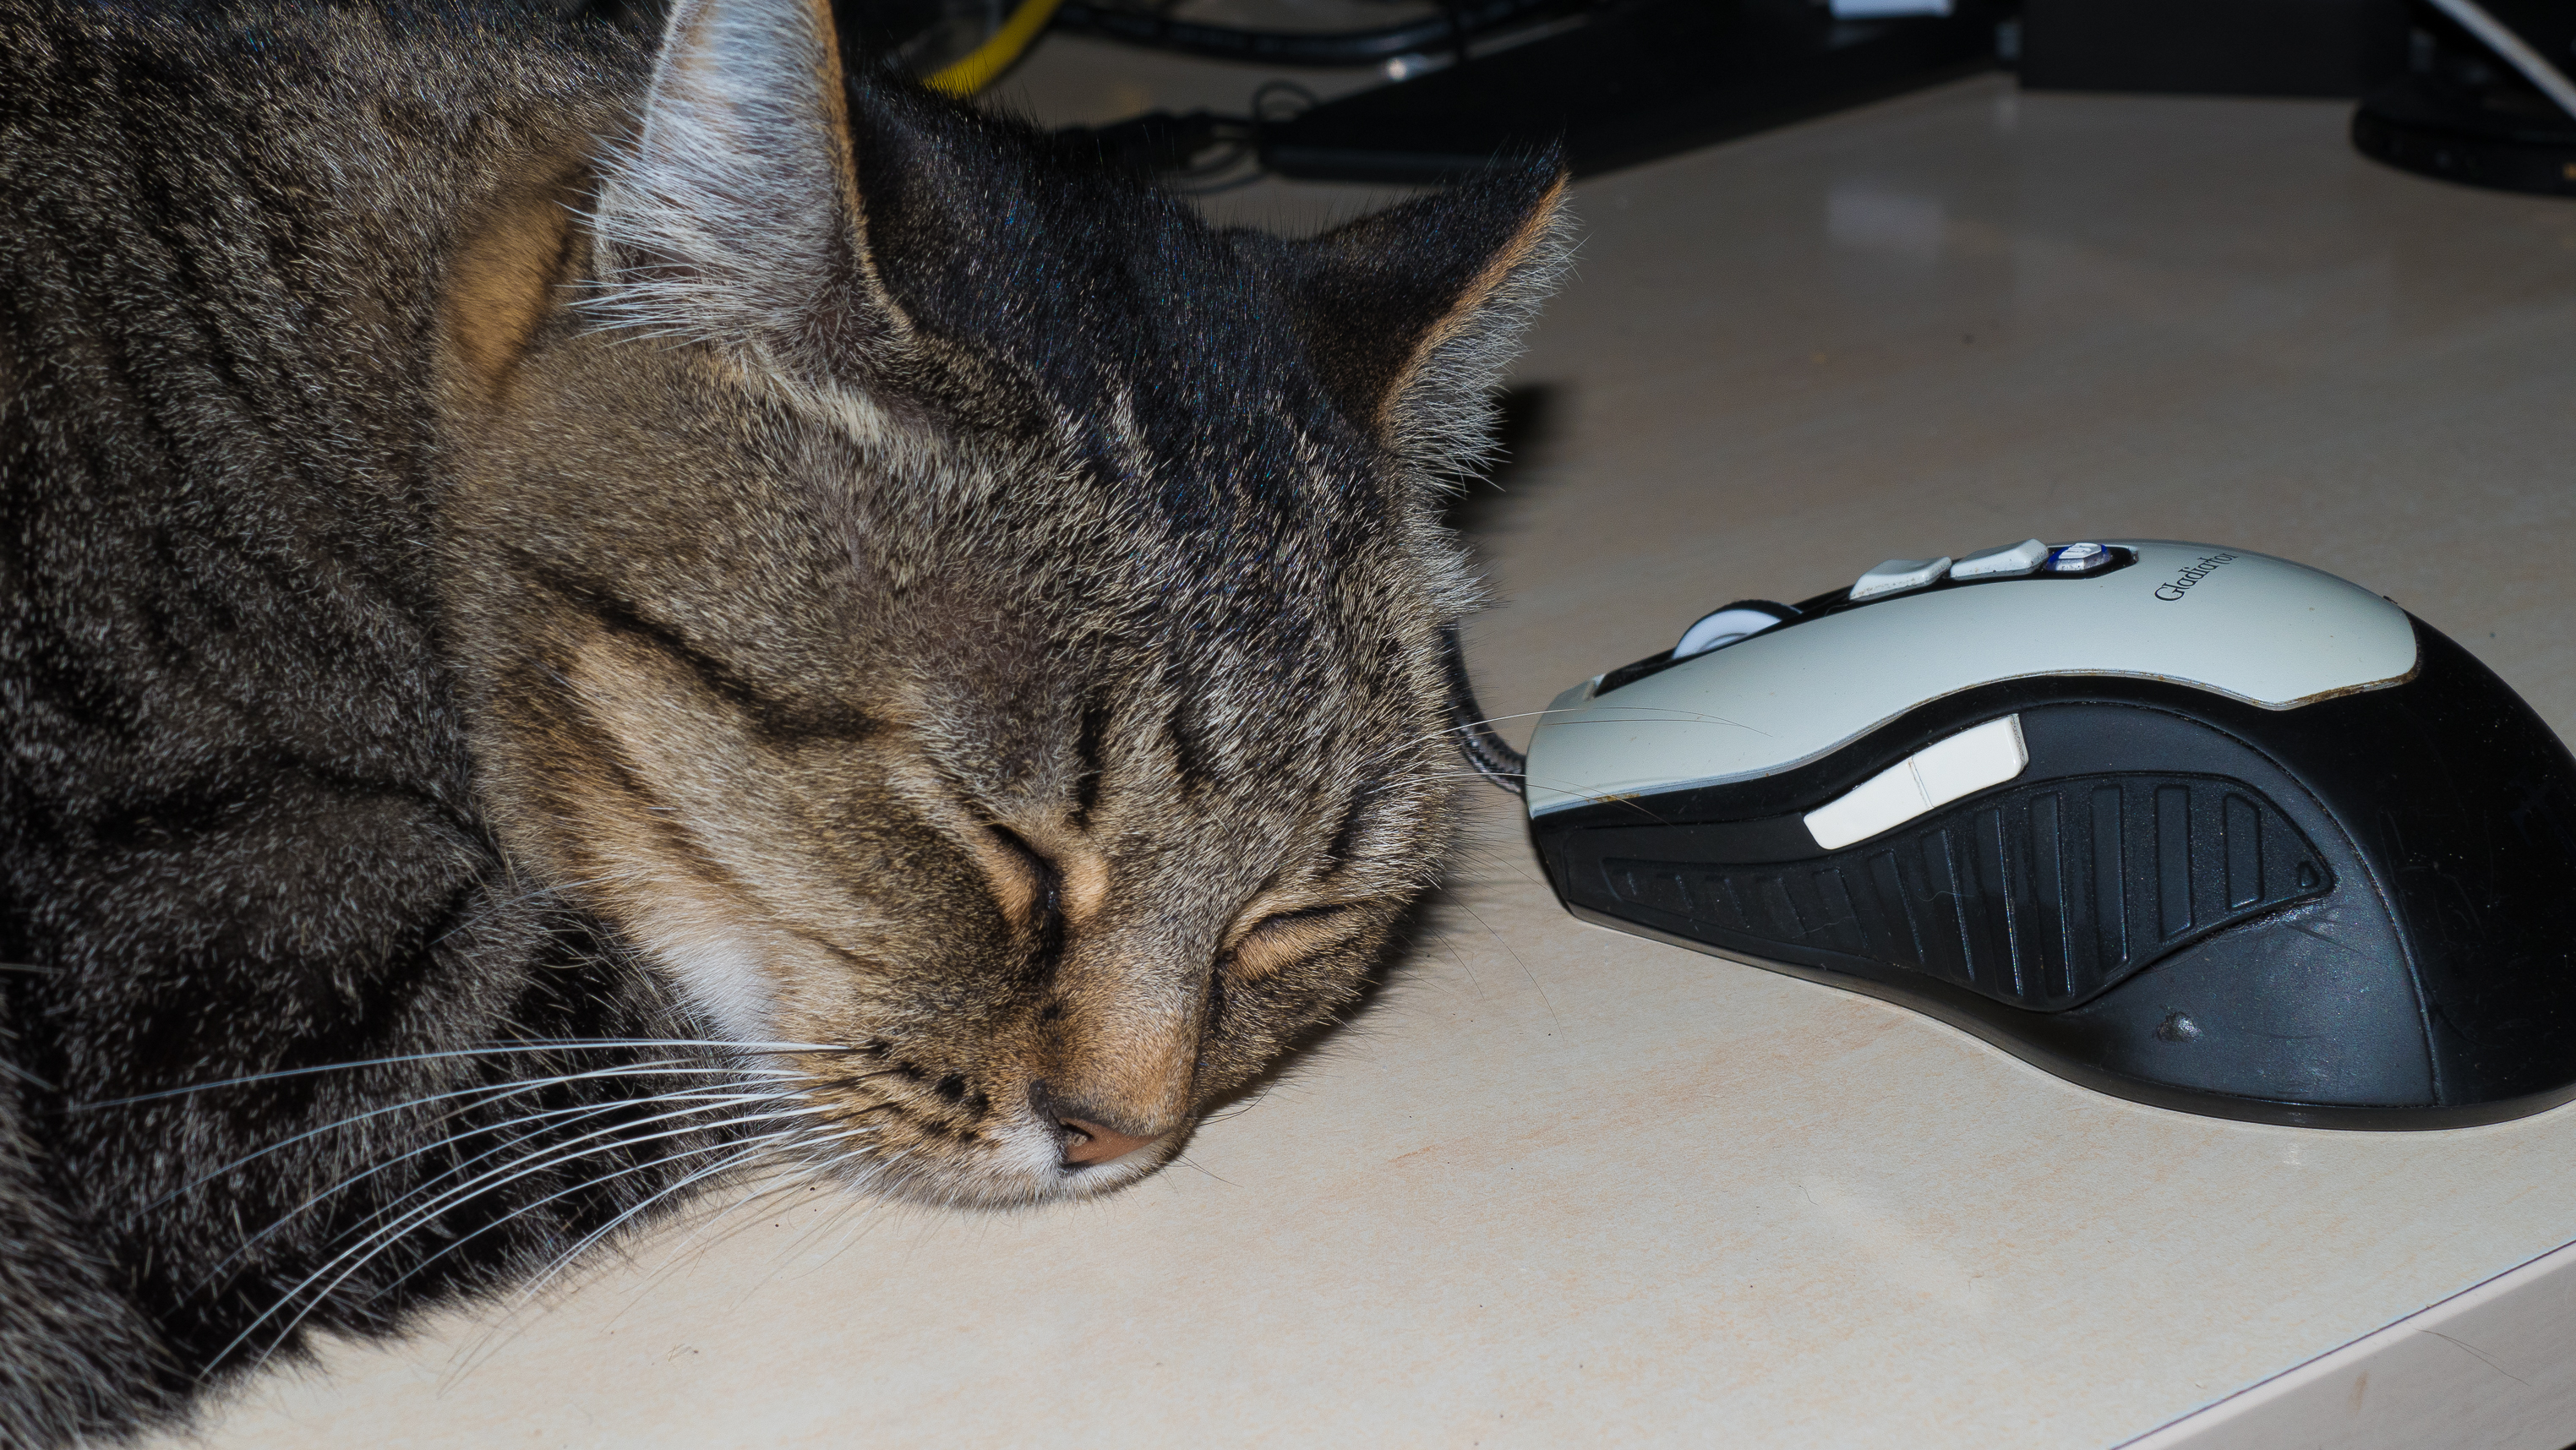
cat, mammal, black, cats, nose, whiskers, animals, vertebrate, gatos, lumixfz1000, fz1000, ggl1, xovesphoto, animales, panasoniclumixfz1000, tabby cat, european shorthair, small to medium sized cats, cat like mammal, domestic short haired cat